Thalassa (TV series)

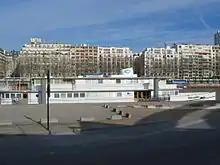
The boat-studio of the issue on the quays in Paris

Thalassa is a French documentary television series, broadcast for many years on Friday at 8:50 pm on France 3 and presented by Georges Pernoud.